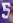
Number: 5